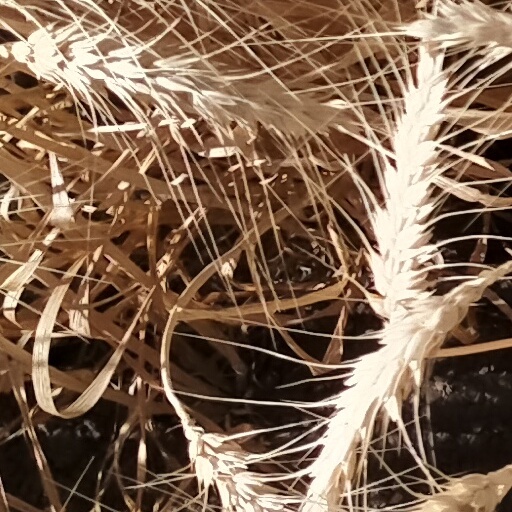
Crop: wheat